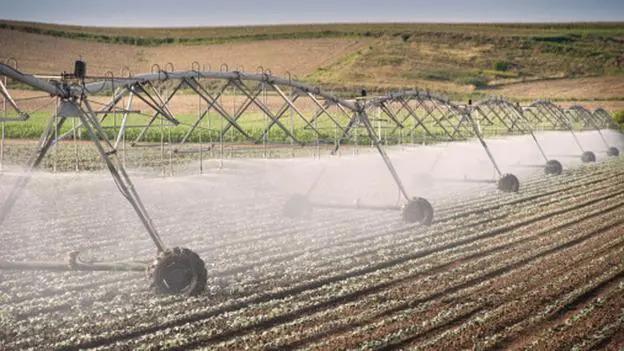
Mfumo mkubwa wa umwagiliaji mviringo uanojulikana kama [cs]center pivot irrigation system[cs] ukimwaga maji kwenye shamba kubwa la mazao unaonekana. Mashini hii ina safu ndefu ya mabomba yaliyowekwa kwenye magurudumu na inazunguka polepole katikati ya shamba ikinyunyuza maji kwa utaratibu. Ardhini inaonekana kuwa na mistari ya mazao iliyopandwa hivi karibuni au inayochipuka. Nyuma kuna vilima au ardhi iliyolimwa chini ya anga la wazi.